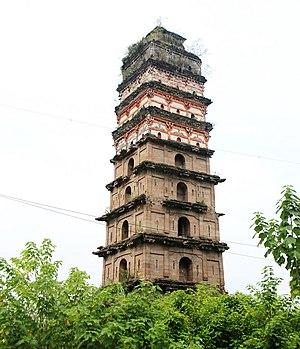
Guang'an est une ville de la province méridionale du Sichuan en Chine. La population totale de sa juridiction est de 4 443 000 habitants.